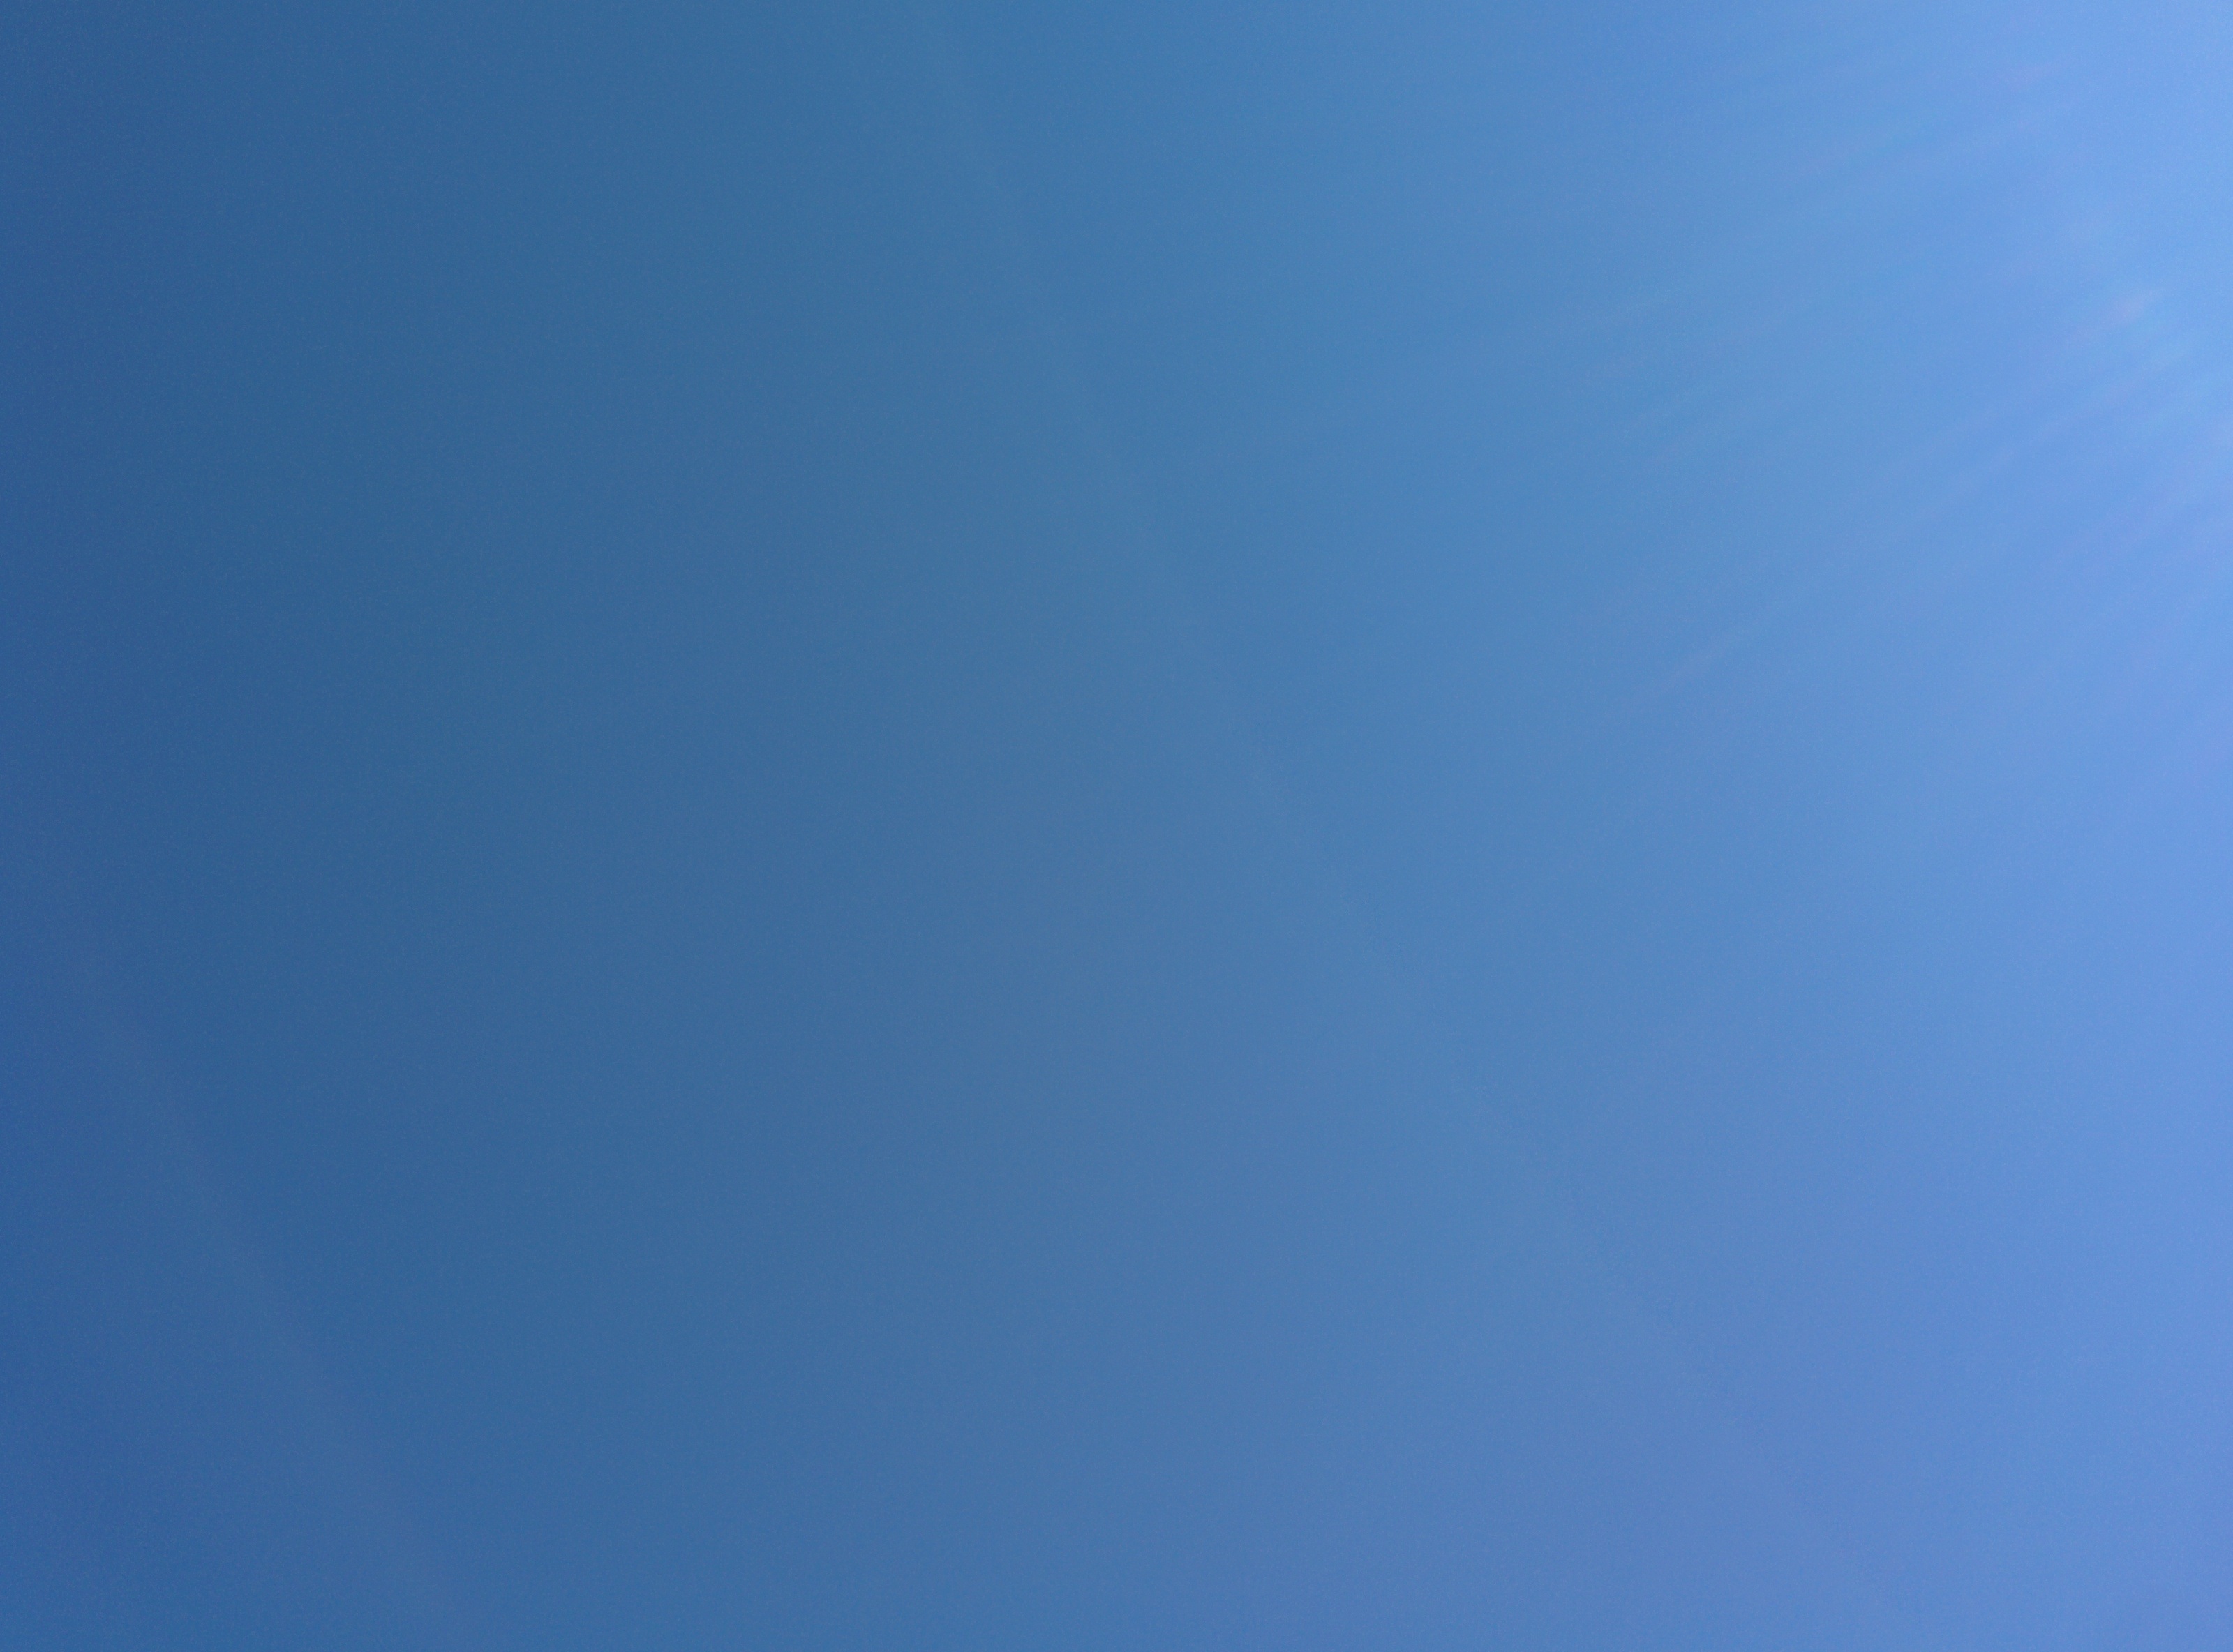
nature, cloud, sky, line, color, blue, toy, gradient